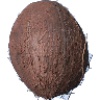
Label: Cocos 1